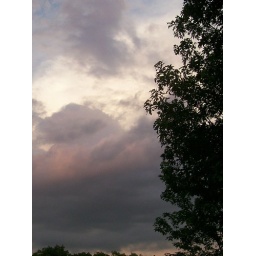
Another photo of a cloud group lit up with a little orange by the sunset.